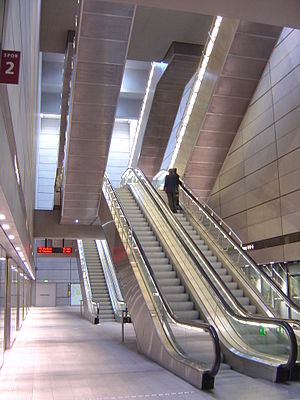
Kongens Nytorv Station
Kongens Nytorv Station er en del af Københavns Metro, ved Magasin du Nord i København. Set fra den nordlige side af stationen under jorden.
Kongens Nytorv Station er en underjordisk station, der betjener den københavnske Metros og den eneste der betjener alle 4 metrolinjer M1, M2, M3 Cityringen samt M4.